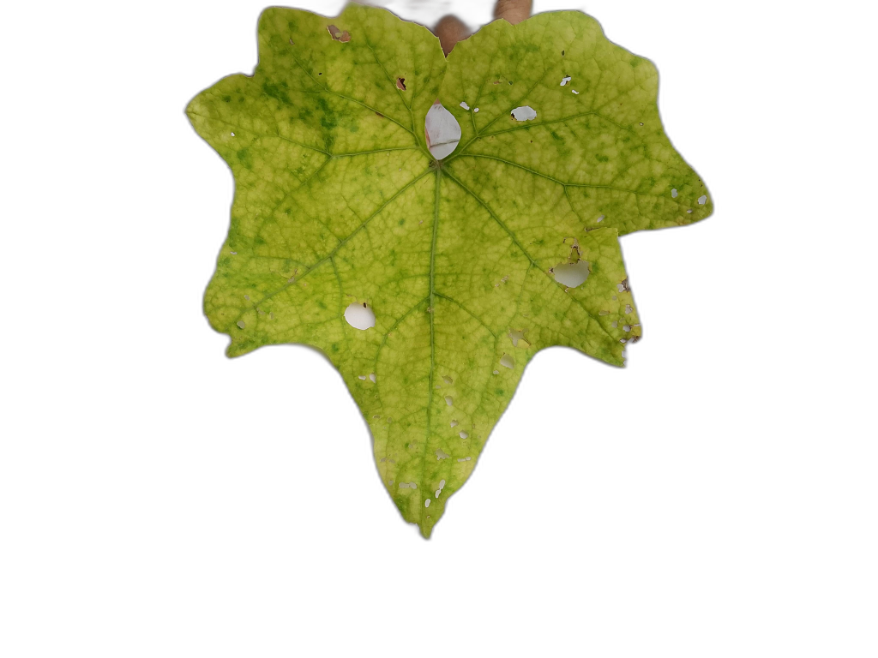
Crop: Zucchini
Label: Iron_Chlorosis_Damage